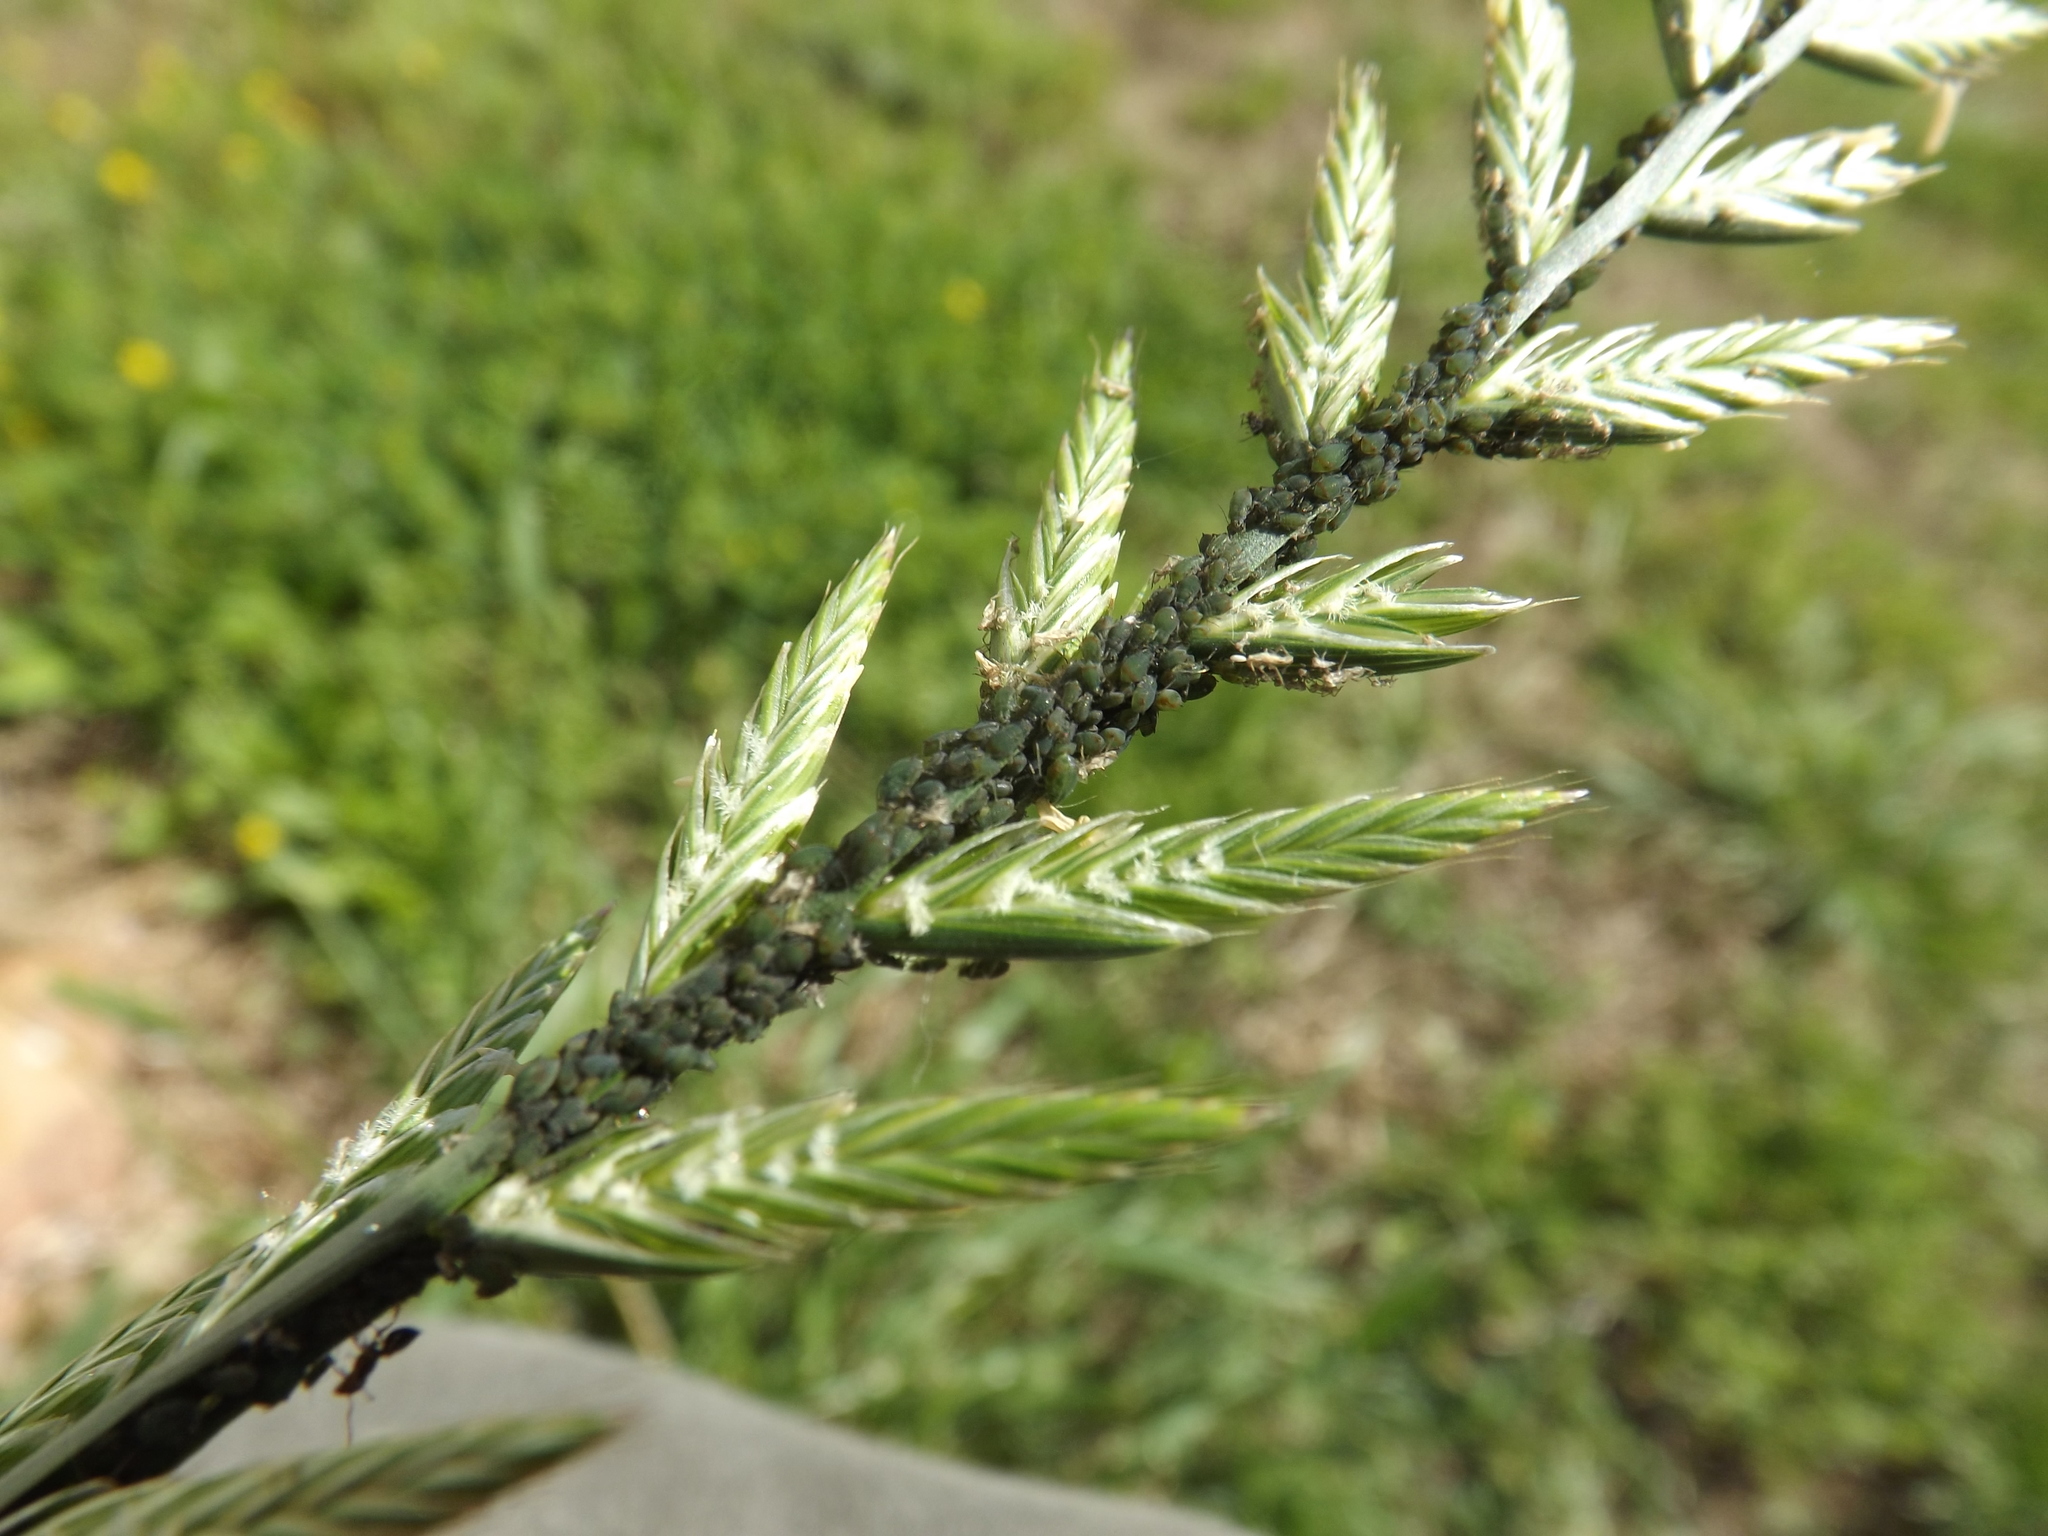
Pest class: bird_cherry_oat_aphid